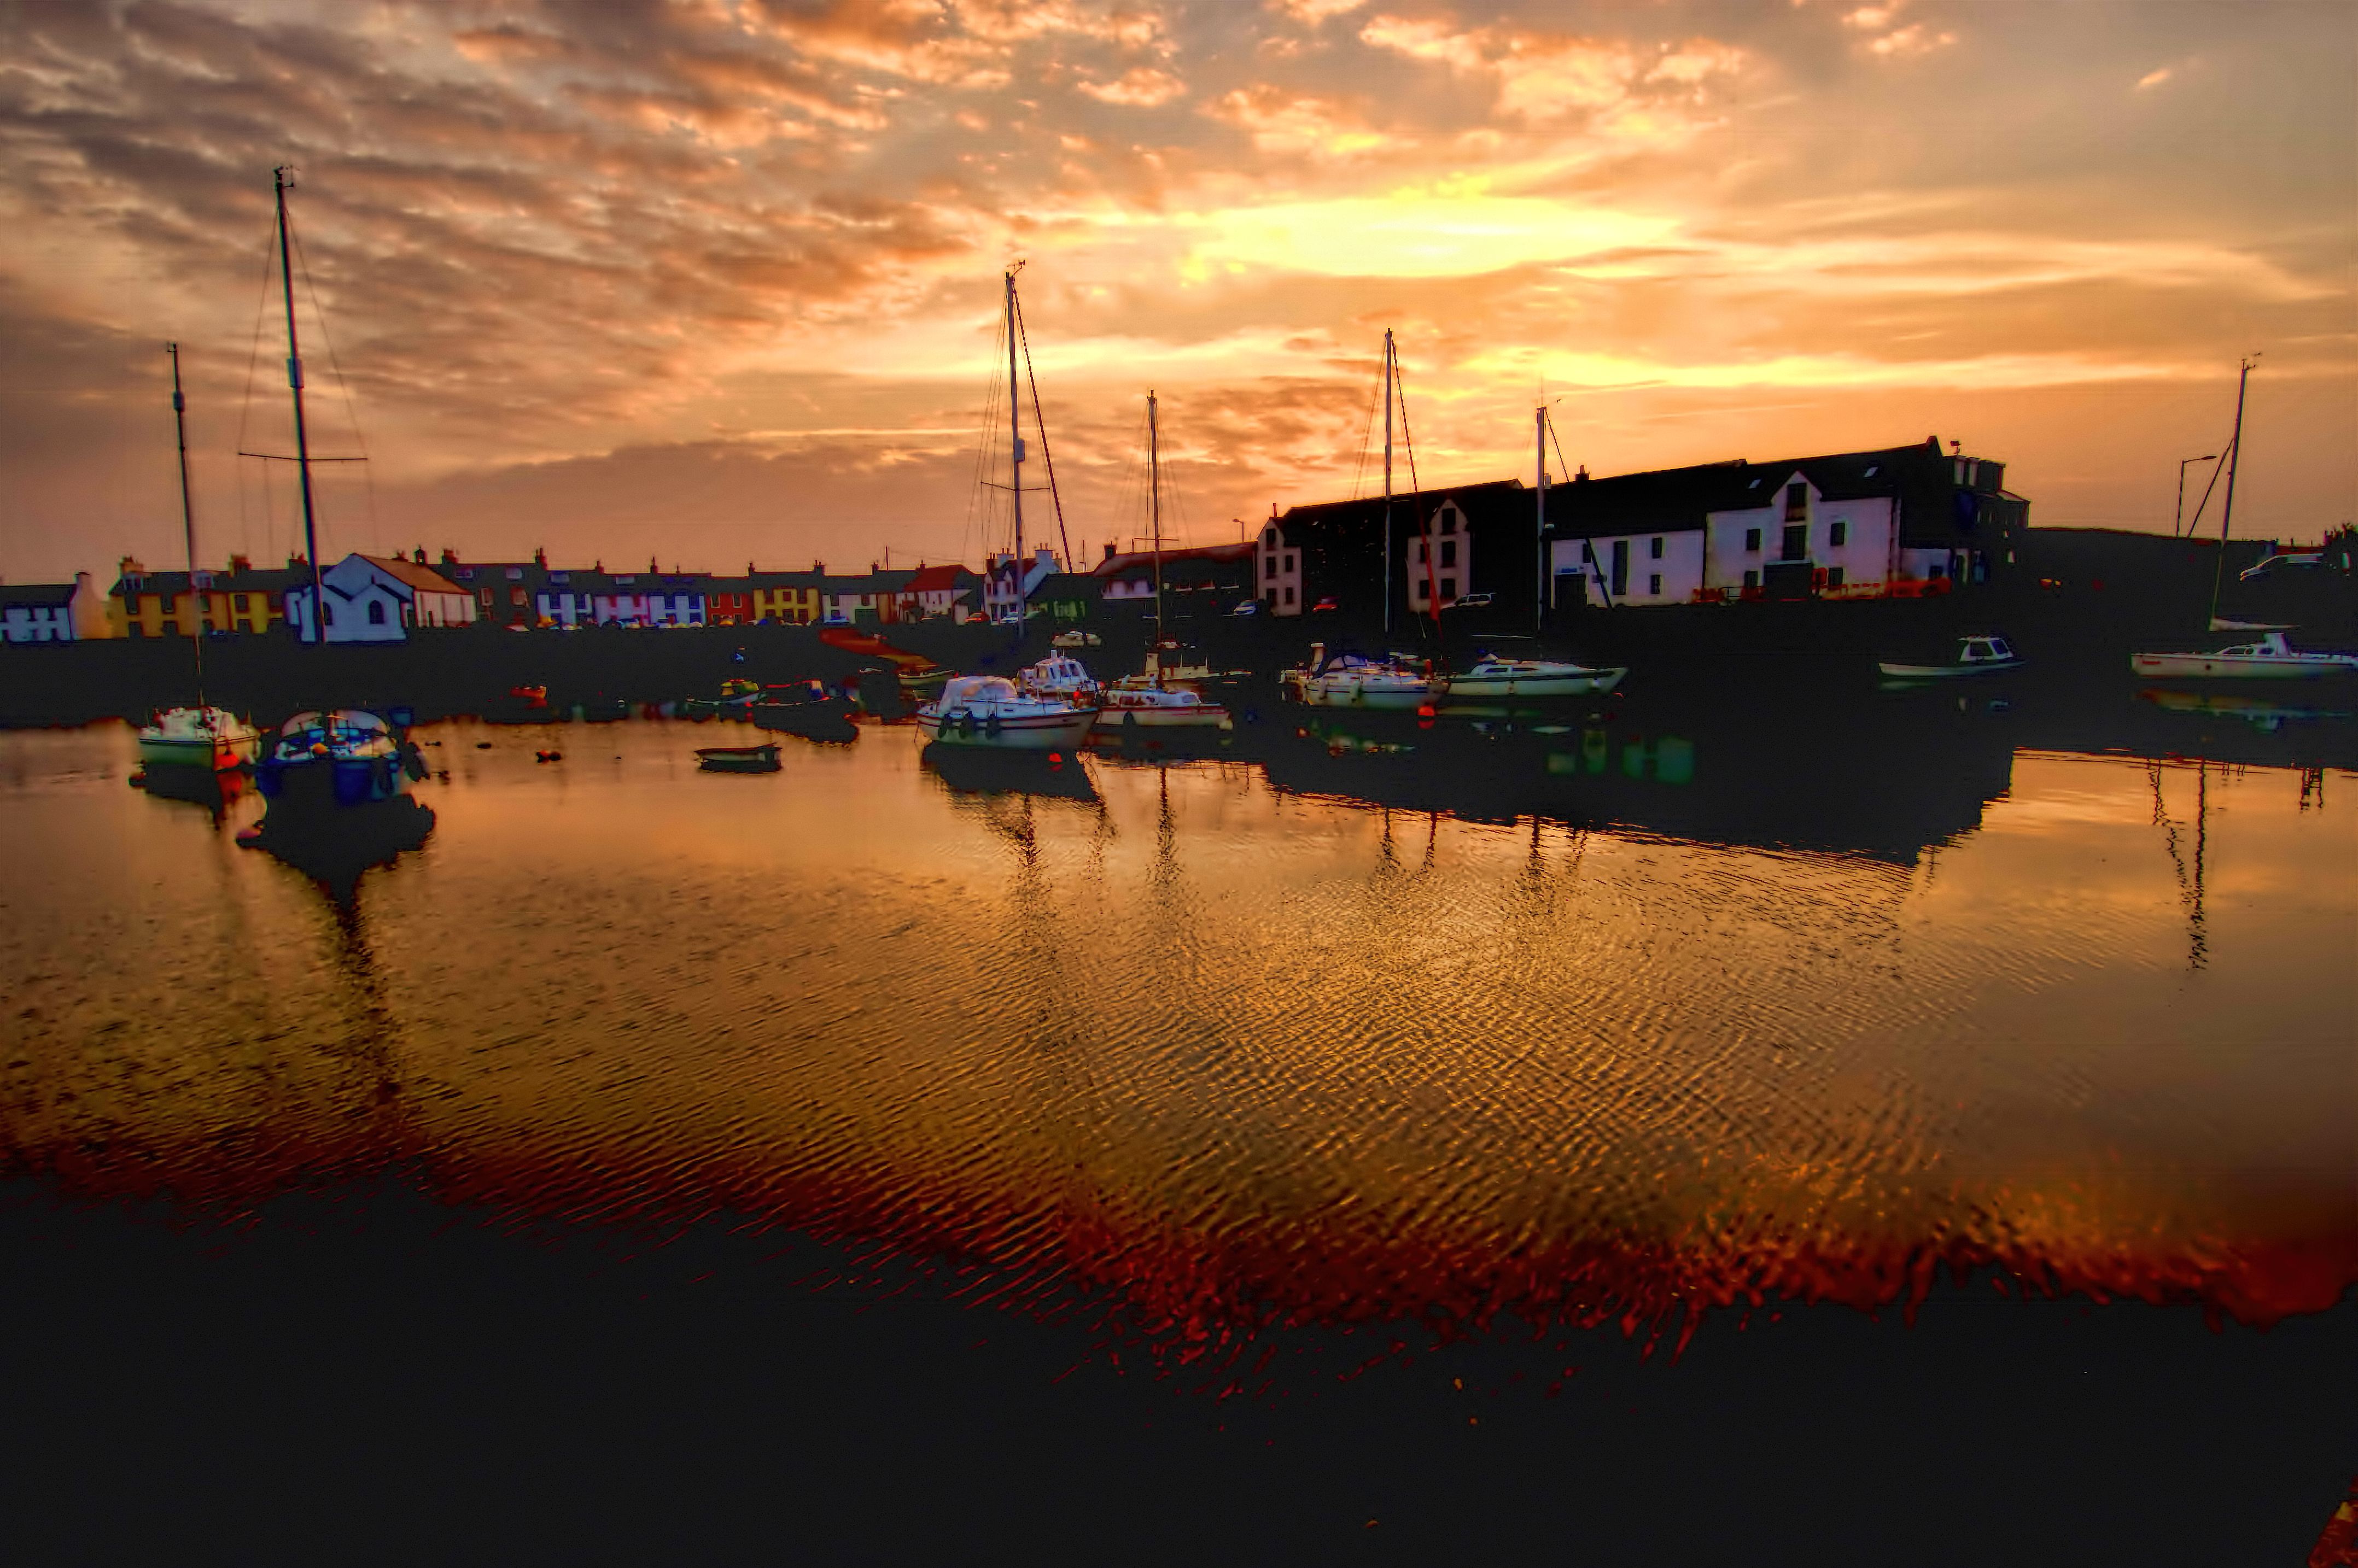
sea, dock, sunrise, sunset, night, morning, dawn, cityscape, dusk, evening, reflection, bay, marina, galloway, portwilliam